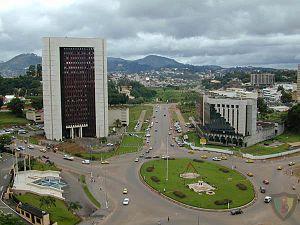
Yaoundé, la « ville aux sept collines », est la capitale politique du Cameroun. Peuplée de 4 100 000 habitants d'habitants en 2019, elle est, avec Douala, la ville la plus peuplée de cet État de l'Afrique centrale.